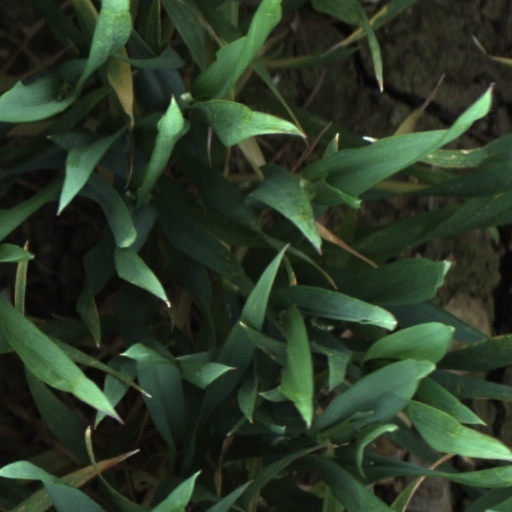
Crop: wheat